Willamina, Oregon

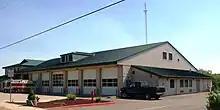
West Valley Fire District station in Willamina

Willamina experienced an economic boom in 1907, when a brick-making company, the Pacific Face Brick Company, moved from Newberg and opened the Willamina Clay Products plant. The Sheridan and Willamina Railroad was built to the city because of the brick plant, which ran for 82 years. Bricks made at Willamina Clay Products were used in the Portland Art Museum, Jackson Tower, and Lloyd Center in Portland, and the Yamhill County Courthouse. The brick plant closed in 1974; the buildings were razed in 1976. The red clay for the company's products came from Newberg, the white clay from Willamina, and the buff clay from Buena Vista.